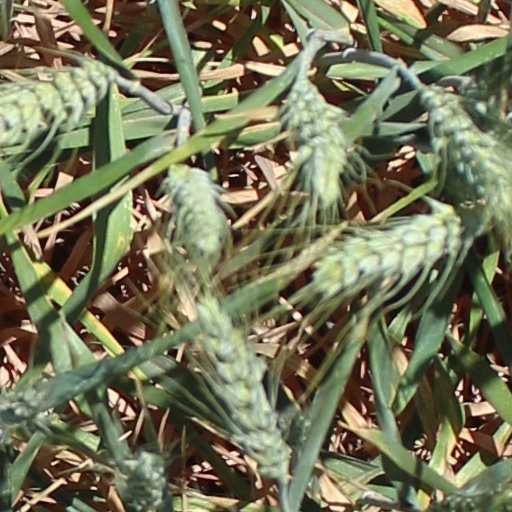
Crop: wheat